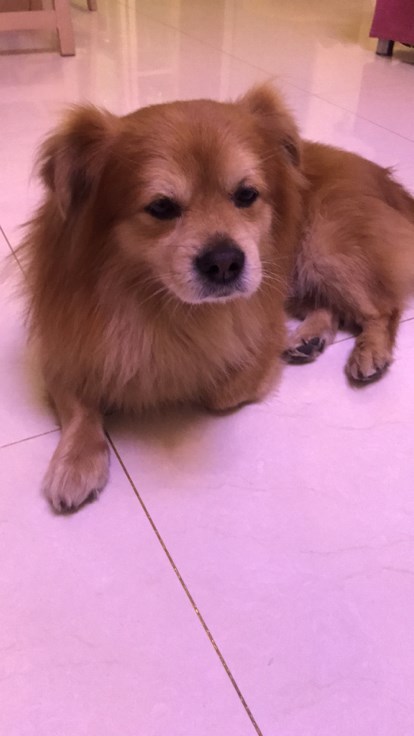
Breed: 3336-n000121-chinese_rural_dog